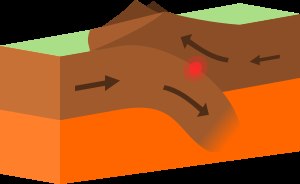
Pladetektonik / Typer af pladegrænser
Konvergerende pladegrænser.
Pladetektonik er en geologisk teori om, at Jordens ydre, faste del er opdelt i stive plader, som bevæger sig i forhold til hinanden, idet pladerne så at sige flyder afsted på den underliggende flydende asthenosfære.